Gerard Bouttats

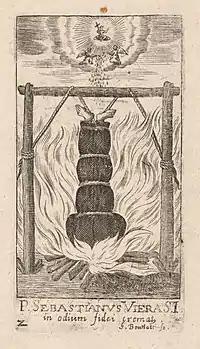
"The martyrdom of father Sebastian Vieira in Japan"

The place and time of his death are not recorded but it was likely in Vienna around 1668 as no information regarding Bouttats is recorded after that date.